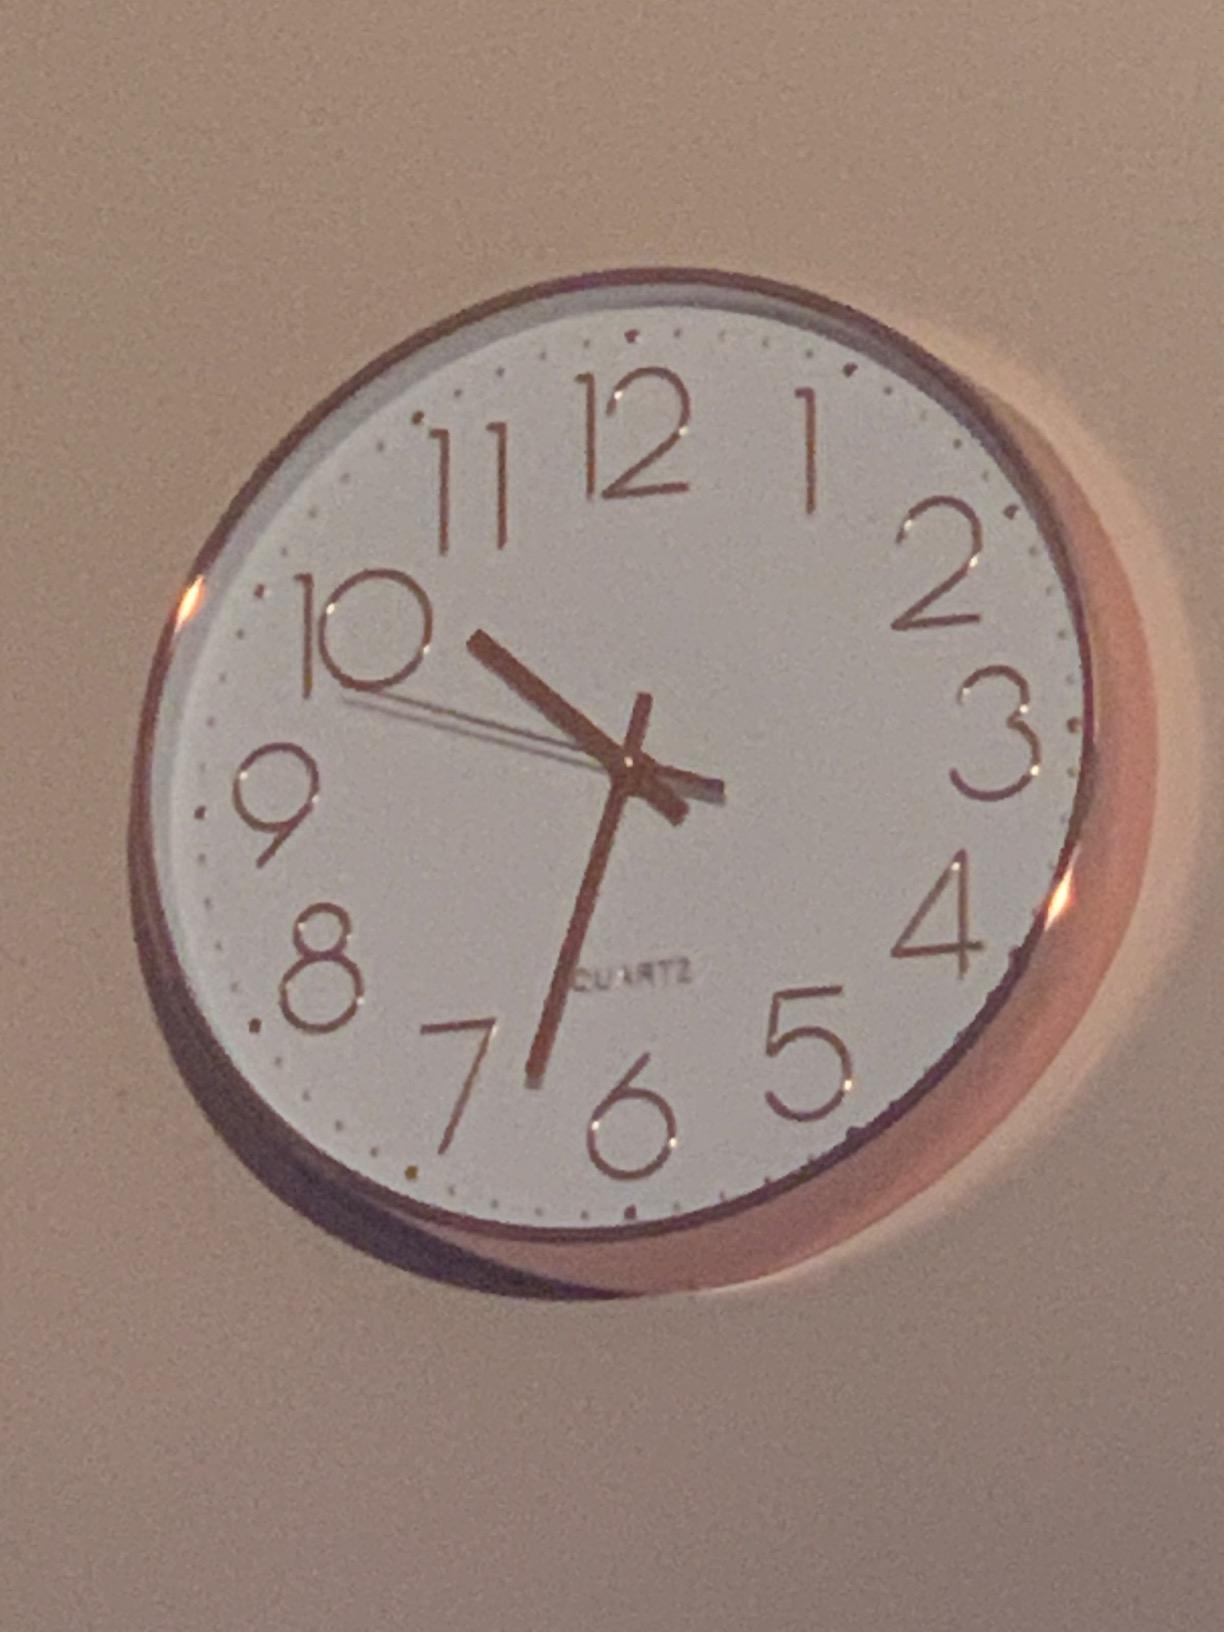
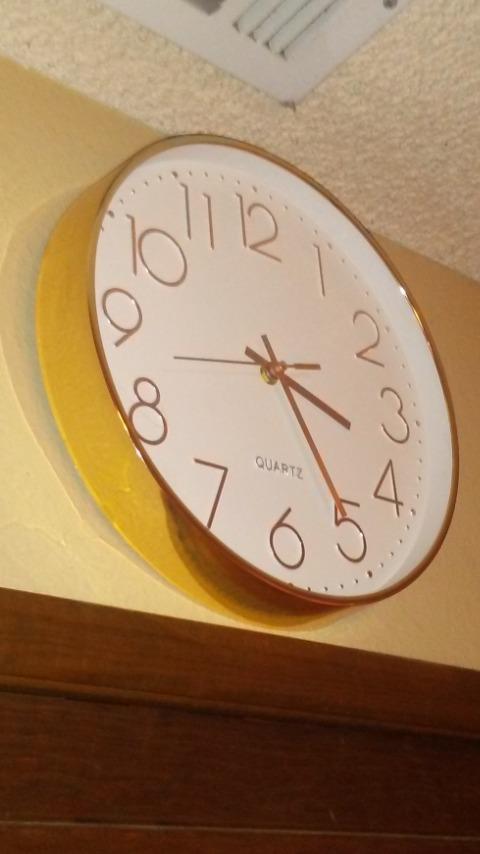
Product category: clock
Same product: yes